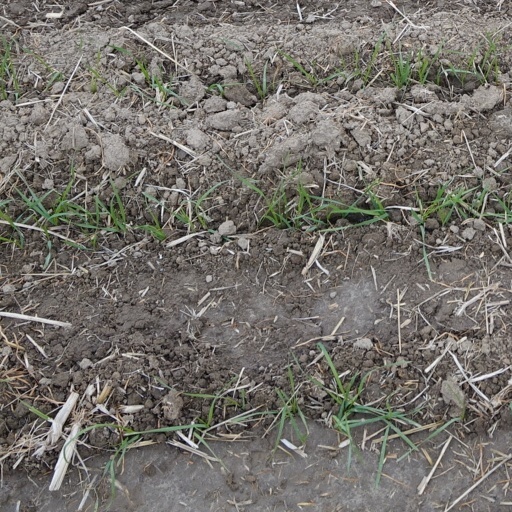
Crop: wheat